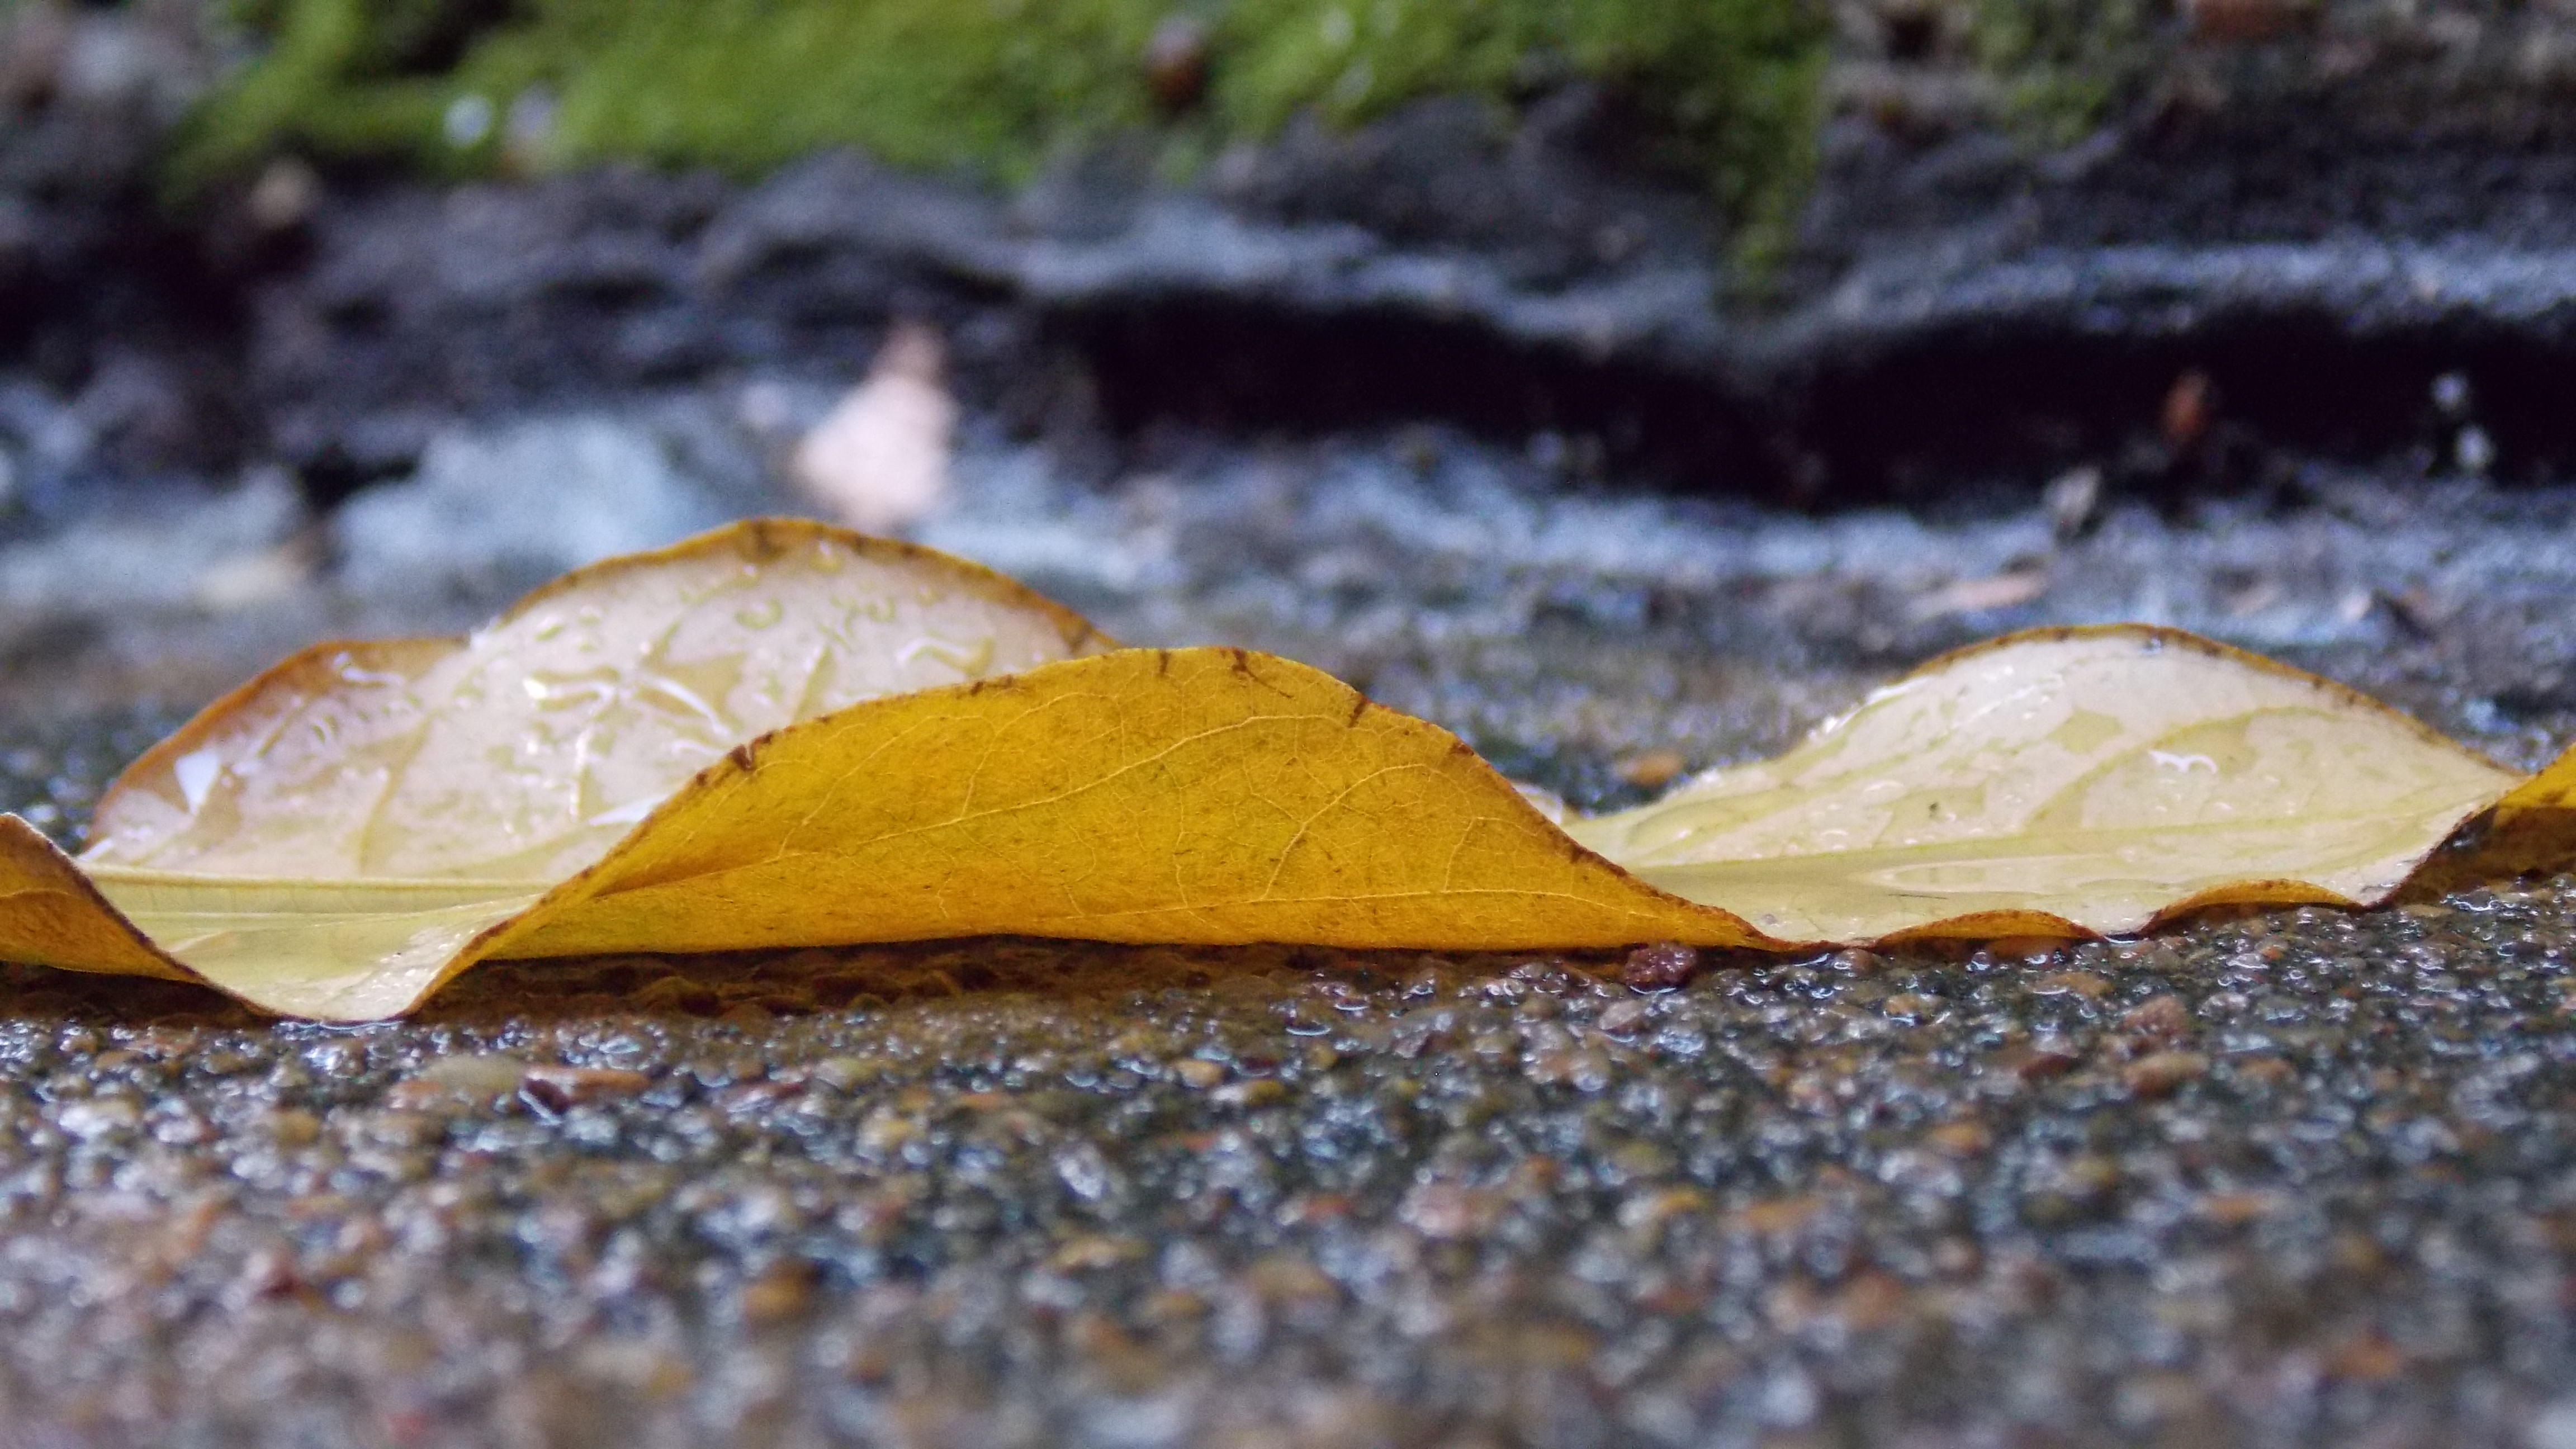
tree, nature, rock, plant, sunlight, morning, rain, leaf, flower, frost, food, produce, autumn, soil, yellow, flora, season, close up, fallen leaves, macro photography, sludge, grass family